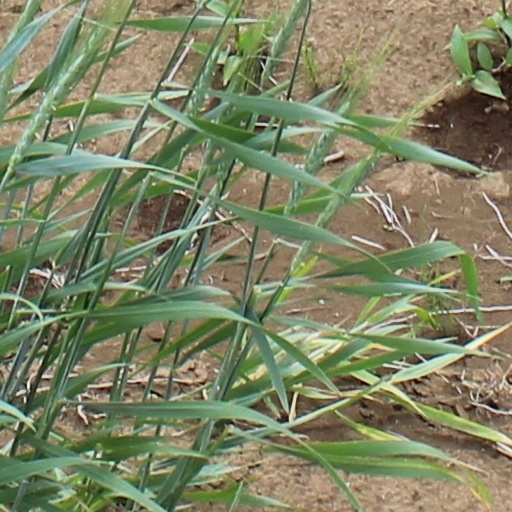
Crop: wheat